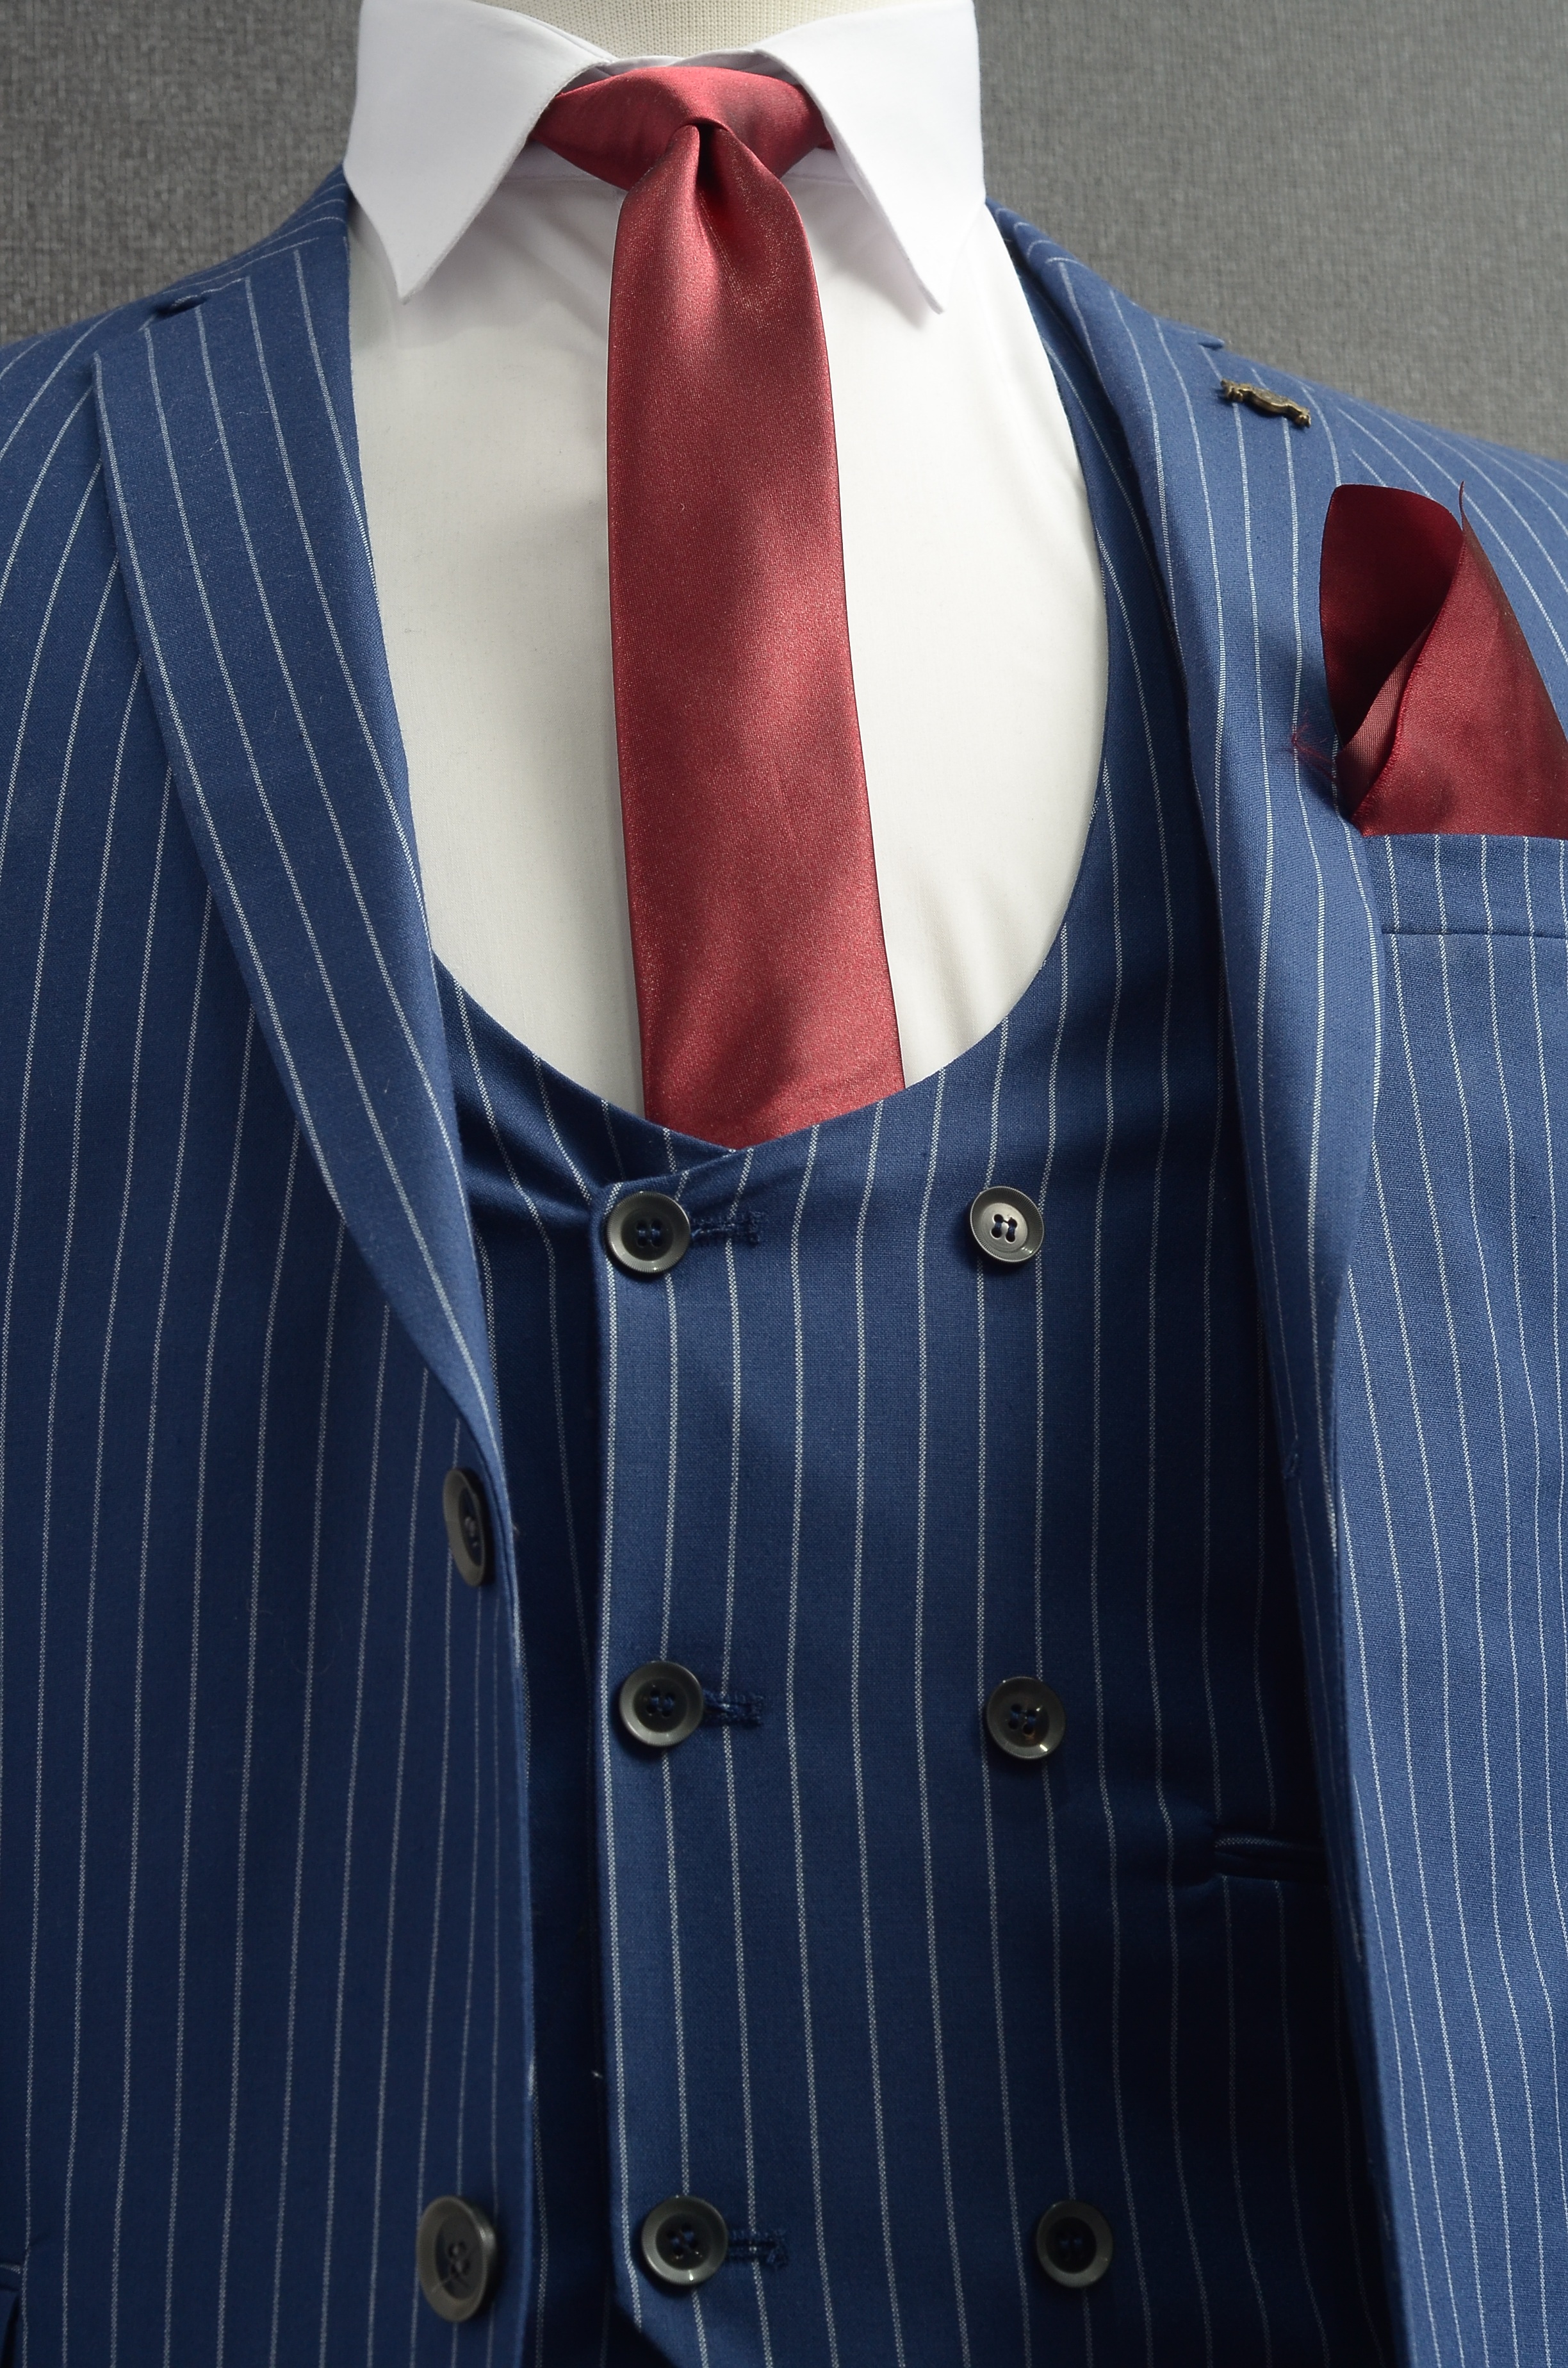
suit, pattern, tie, clothing, plaid, jacket, outerwear, shirt, button, collar, tuxedo, textile, men, design, pocket, sleeve, necktie, formal wear, fashion accessory, dress shirt